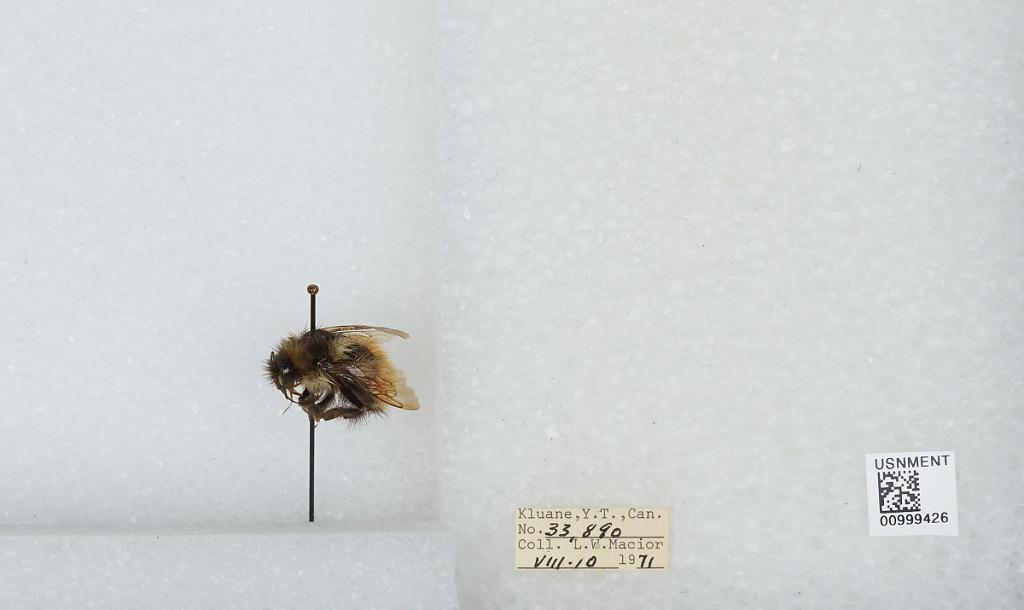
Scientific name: Bombus (Pyrobombus) melanopygus Nylander
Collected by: L. Macior
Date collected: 1971-8-10
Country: Canada
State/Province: Yukon Territory
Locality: Kluane
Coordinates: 60.75, -139.5